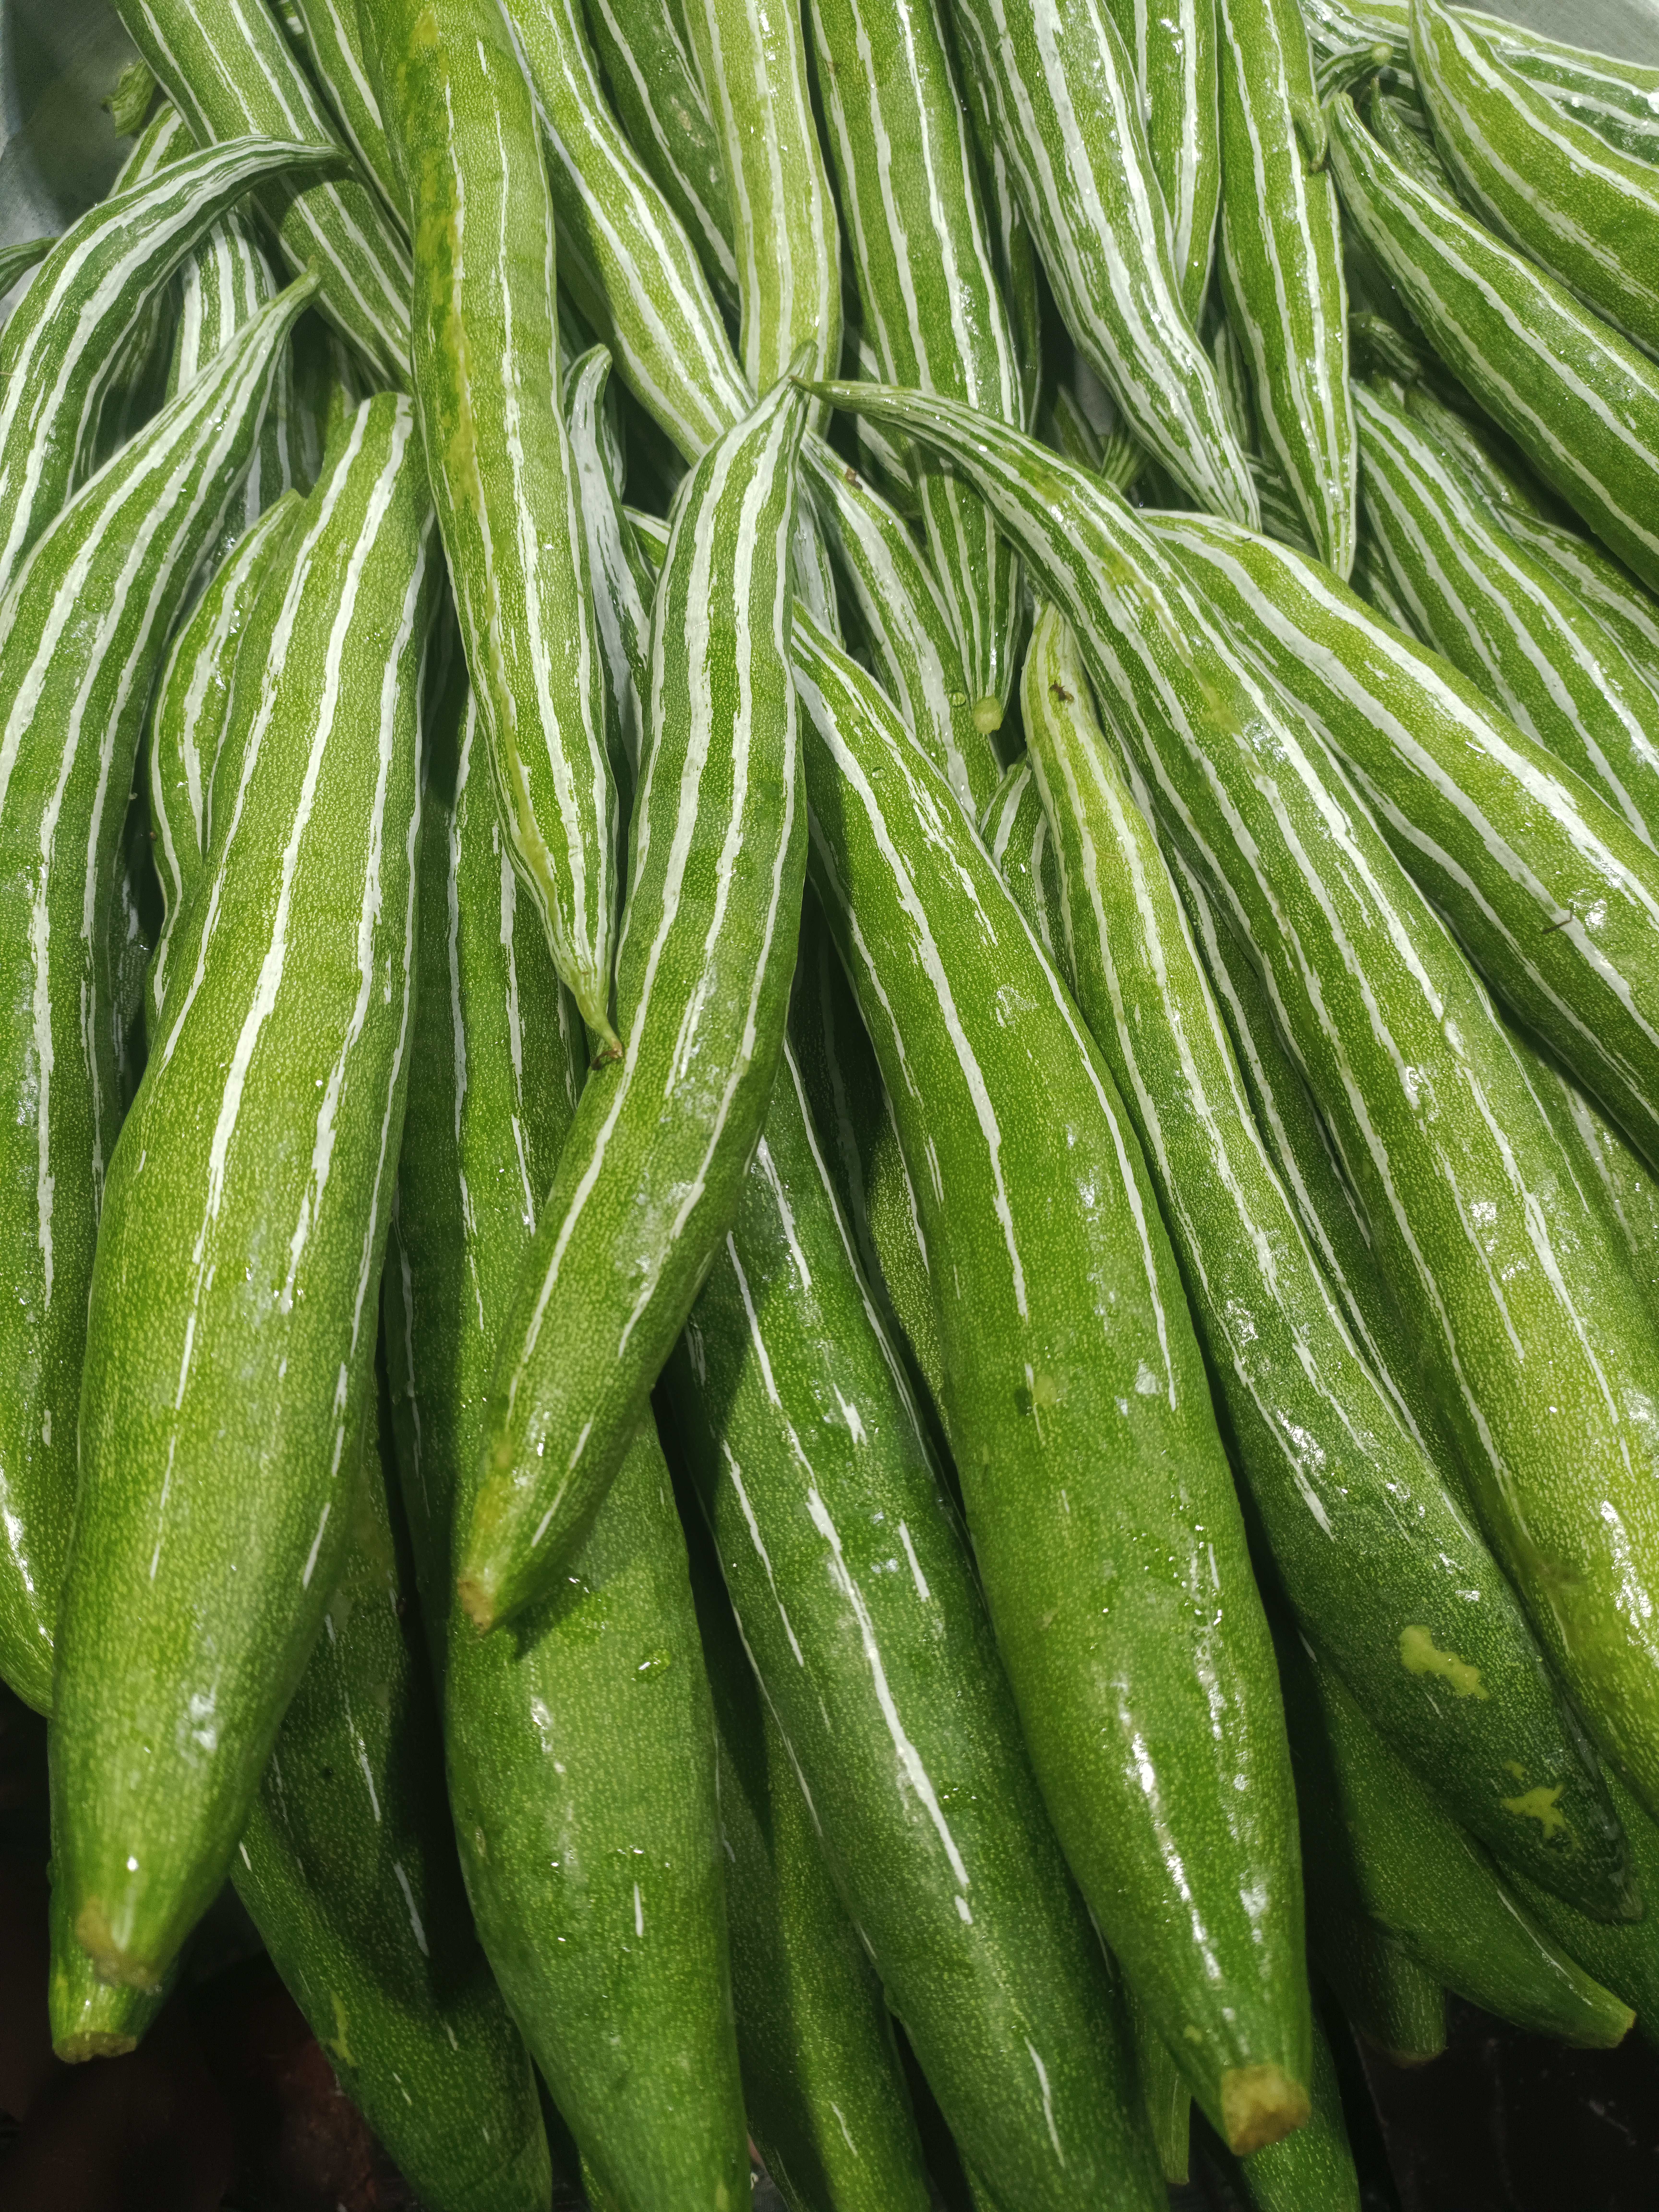
Label: Trichosanthes cucumerina